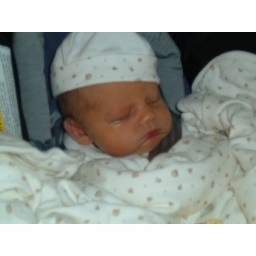
First time in car seat